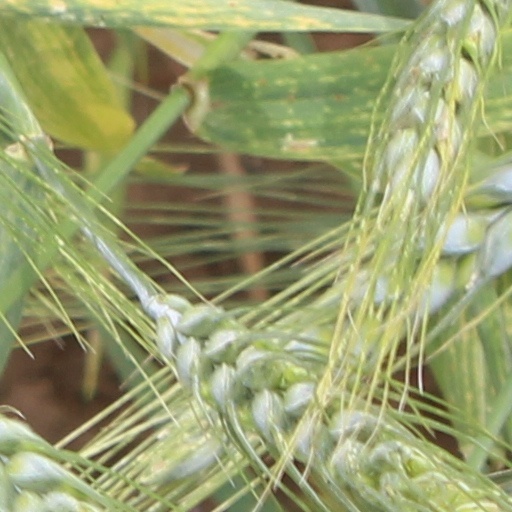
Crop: wheat